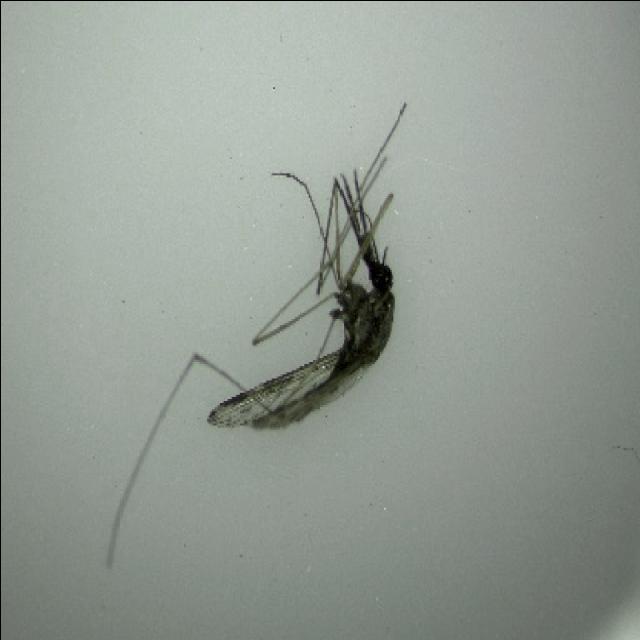
Species: anopheles_sinensis